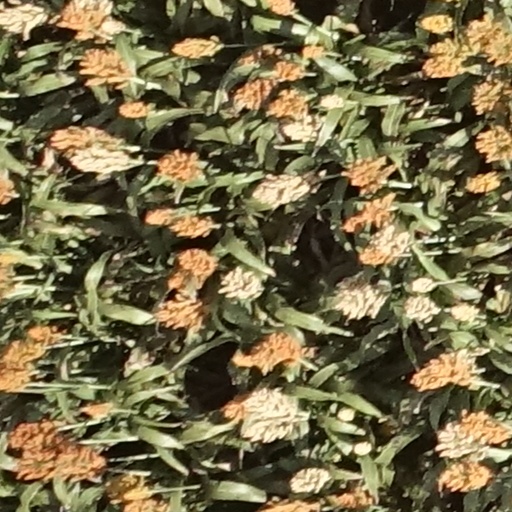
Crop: sorghum